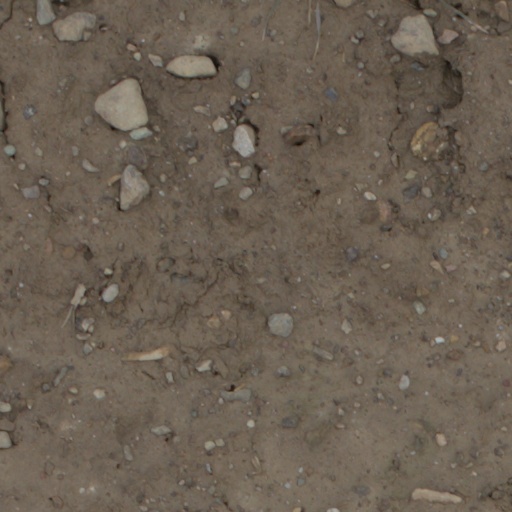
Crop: wheat